The Three-Cornered Hat (album)

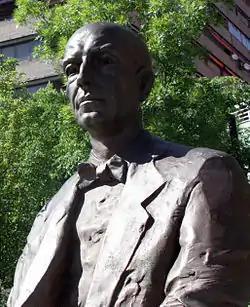
A statue of Manuel de Falla in Avenida de la Constitución, Granada, Spain

Edward Greenfield reviewed the album on LP in "Gramophone" in April 1983, comparing it with previous recordings of "The Three-Cornered Hat" conducted by Ernest Ansermet, Rafael Frühbeck de Burgos and Eduardo Mata. Ansermet and Frühbeck de Burgos, he thought, had conveyed the music's "earthier qualities" better than Previn, and Frühbeck de Burgos was "more idiomatically Spanish". The chief virtue of Previn's album was that it was more successful than its predecessors in bringing out "a chamber-like quality in the detail and precision of the orchestral writing". The lucidity of Previn's performance reminded Greenfield of "Stravinsky and Ravel ballets on the one hand [and] neo-classic models on the other". "The ear is ravished by the texture", he wrote. The other salient feature of Previn's reading was his "characteristic emphasis on rhythmic qualities". Greenfield was ambivalent about the brief vocal passage at the beginning of the work. Frederica von Stade's voice was "lovely", he thought, but it was so prominent in the mix that she seemed to be introducing the ballet as if standing in a spotlight at the front of the stage. On the comparison discs, the soprano soloists sounded further away, providing "instant evocation of Spanish atmosphere". In every other respect the album's engineering was exemplary, and certain to delight audiophiles. "A modern digital recording, even by Philips standards unusually refined and beautifully balanced, brings out beauties in Falla's scoring in this, his masterpiece, that one might not expect".